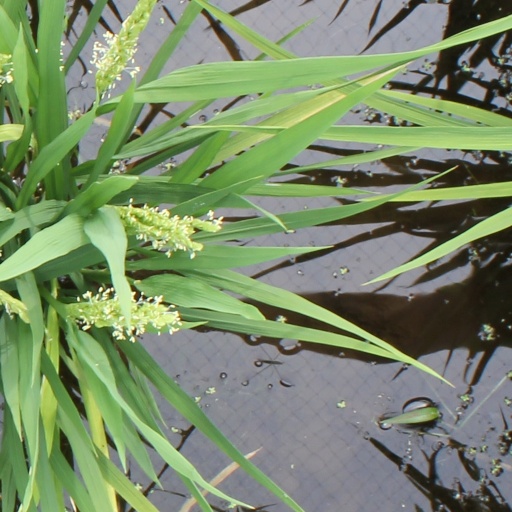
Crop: rice